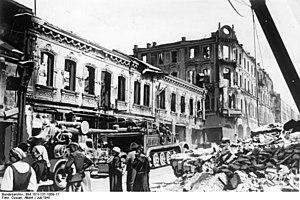
La bataille de Białystok–Minsk fut une opération stratégique allemande conduite par le groupe d'armées Centre durant l'offensive sur la frontière soviétique au tout début de l'opération Barbarossa. Elle se déroula du 22 juin 1941 au 9 juillet 1941. Son but, qui était d'encercler les forces de l'Armée rouge autour de Minsk, fut un succès. Toutes les tentatives russes de contre-attaques et de percées se soldèrent par des échecs. Ainsi, la Wehrmacht put faire plusieurs dizaines de milliers de prisonniers soviétiques et put avancer dans l'Union soviétique si rapidement que certains pensèrent que l'Allemagne avait déjà gagné la guerre contre la Russie.